Messner Mountain Museum

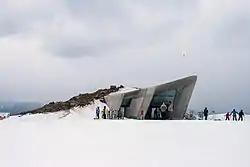
Messner Mountain Museum on the Kronplatz

The sixth and last museum of the MMM network, the MMM corones, was built on the top of the Kronplatz mountain ("Plan de Corones" in Ladin and Italian) at an altitude of 2,275 meters above sea level. Opened in July 2015, the museum, a modern structure designed by renowned British architect Zaha Hadid, has a floor area of 1,000 square meters and features a permanent exhibition dedicated to traditional climbing and mountaineering.